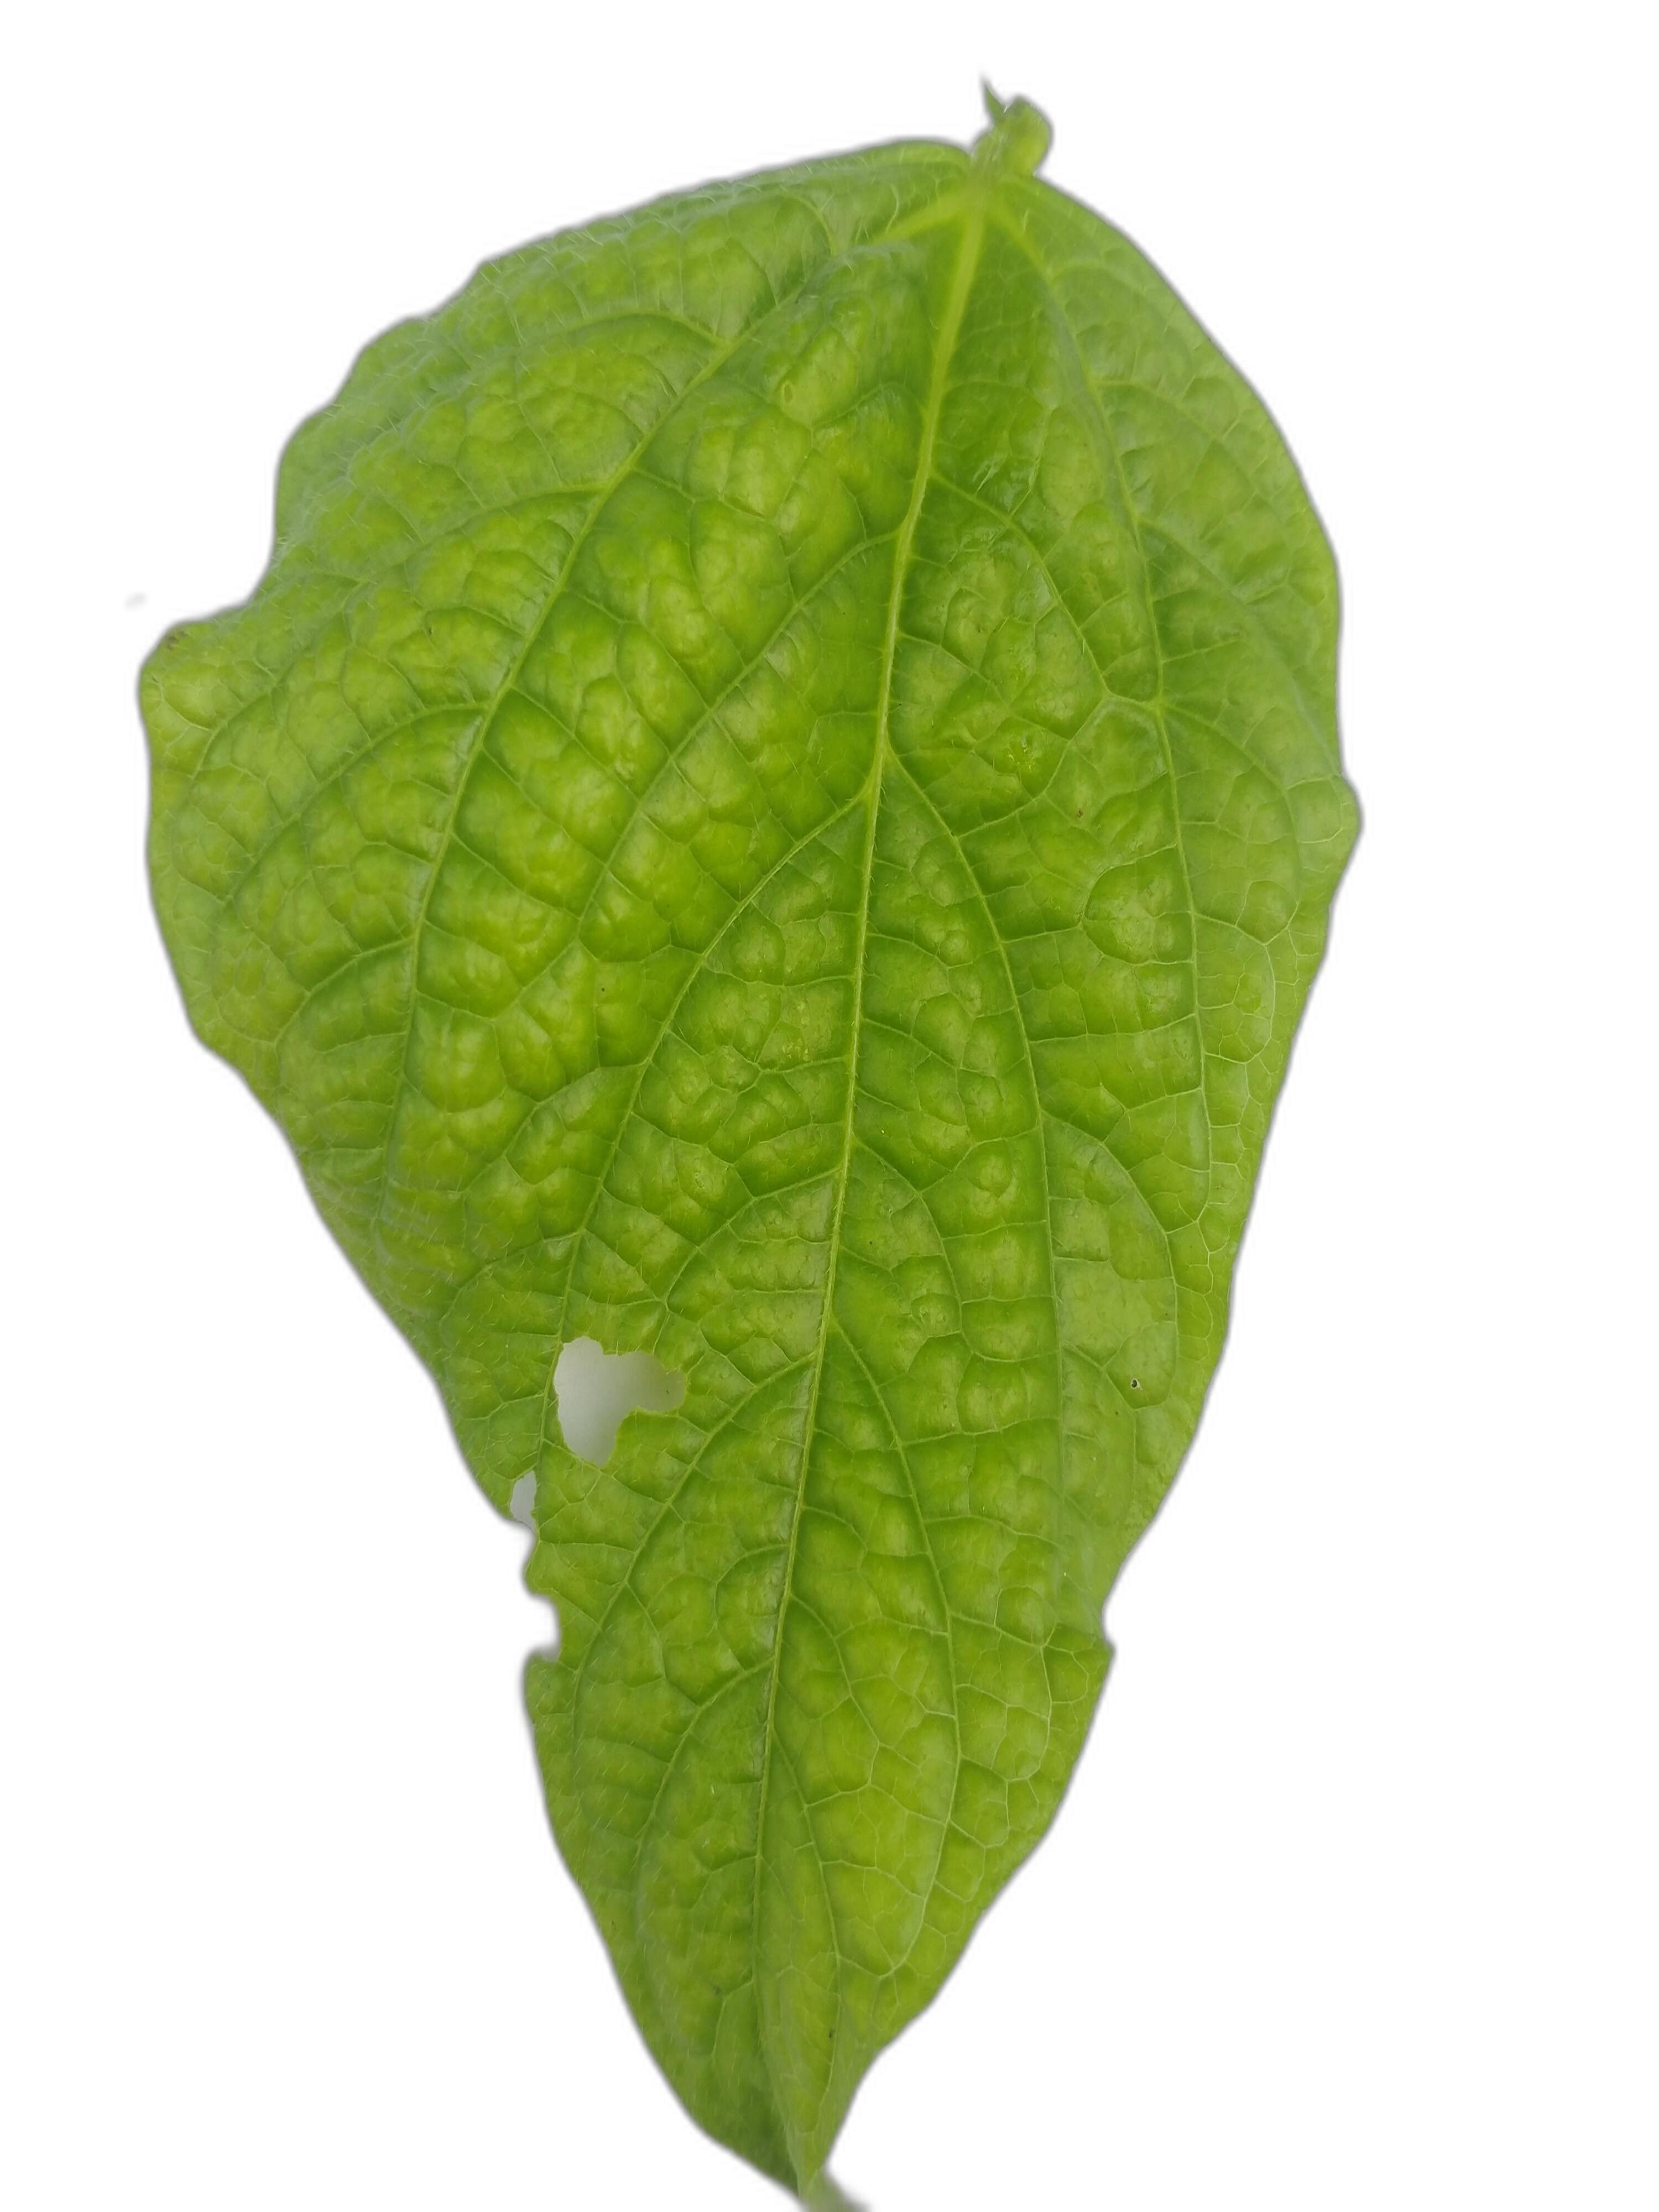
Label: Leaf Crinkle